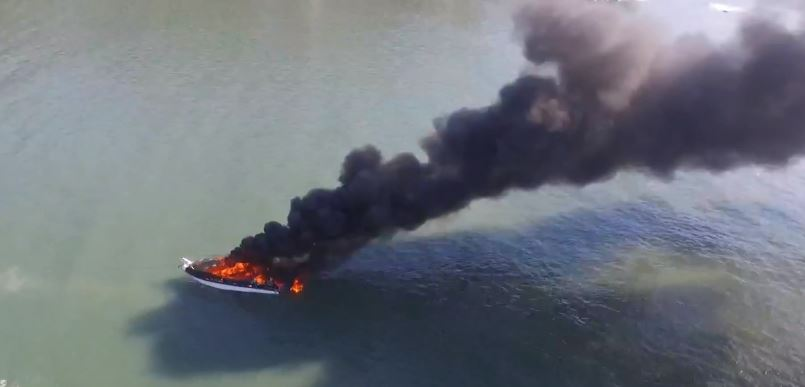
Fire: yes
Smoke: yes